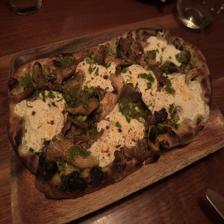
Label: food